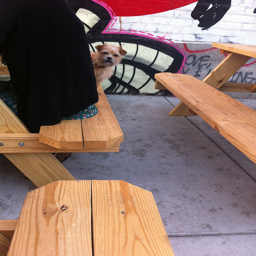
A small dog sitting on a wooden bench
A group of wooden benches sitting on top of a cement ground.
A wooden bench with a small dog on it
A dog sitting at a picnic table peeking out from behind someone's legs.
A wooden bench is featured with someone and their dog sitting at the adjacent one.